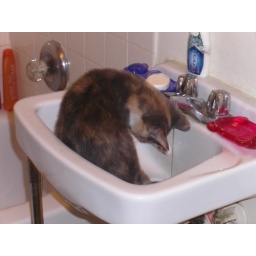
Pepper, playing with the water in the bathroom sink.